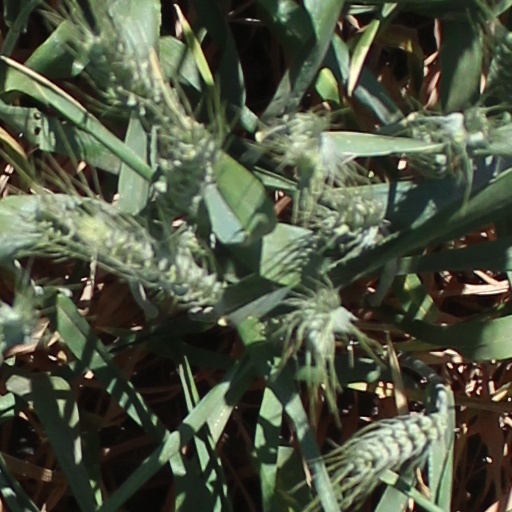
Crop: wheat